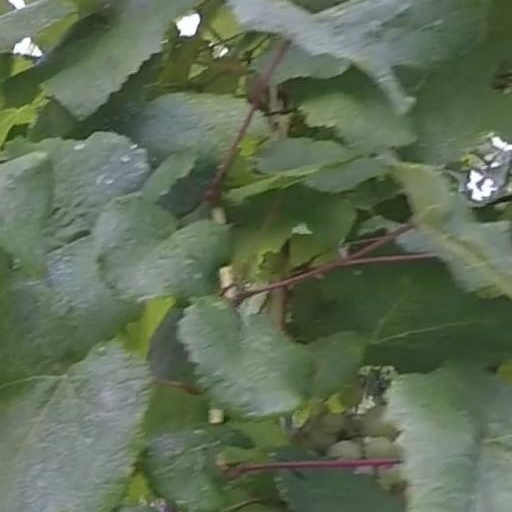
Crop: grape